Arja Makkonen

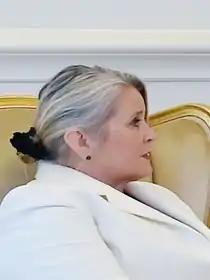
Arja Makkonen (2017).

Arja Makkonen is a Finnish diplomat. She is an ambassador from the Ministry for Foreign Affairs in the Southern Caucasus region of Armenia, Azerbaijan and Georgia. She has previously served as Ambassador to Ukraine in Kyiv since 2011 and has worked since 2015, including in the Moscow and Warsaw Delegations. Prior to that, she has served as Adviser to the Minister of European Affairs and Foreign Trade. Makkonen joined the Ministry for Foreign Affairs in 1989.